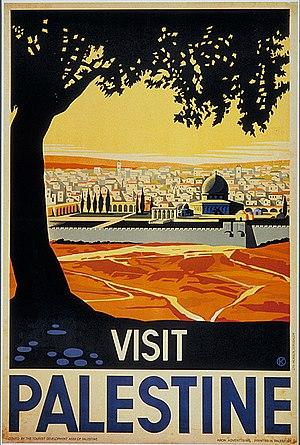
Les noms de Palestine mandataire, ou Palestine sous mandat britannique, désignent le statut politique proposé par la Société des Nations en Palestine en 1920 et établi à partir de 1923.